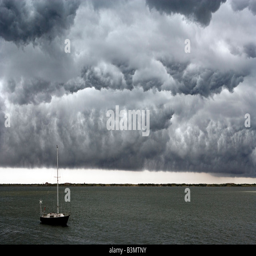
underneath a clouds just before a heavy rain over tourist attraction